University of Mindanao

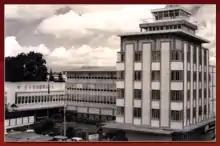
The first Buildings of the University of Mindanao located in Bolton St. Davao City

In the midst of rebuilding the ruins of Davao City brought about by World War II, Atty. Guillermo E. Torres constructed the institution. Mindanao Colleges was incorporated on July 27, 1946. During the first year of operation, classes were held in four rented rooms of the Borgaily Building along San Pedro Street in Davao City. 13 teachers were hired and there were 381 enrollees. Dr. Efigenia C. Occeña was the Acting Coordinator. The permitted courses were originally the six year complete Elementary Course, two-year Secondary Course (1st and 2nd years), two year Elementary Teacher Certificate, two-year Associate in Commercial Science, and two-year Associate in Arts. On April 23, 1948, the institution held its first commencement exercise with 30 graduation and 50 high school students.